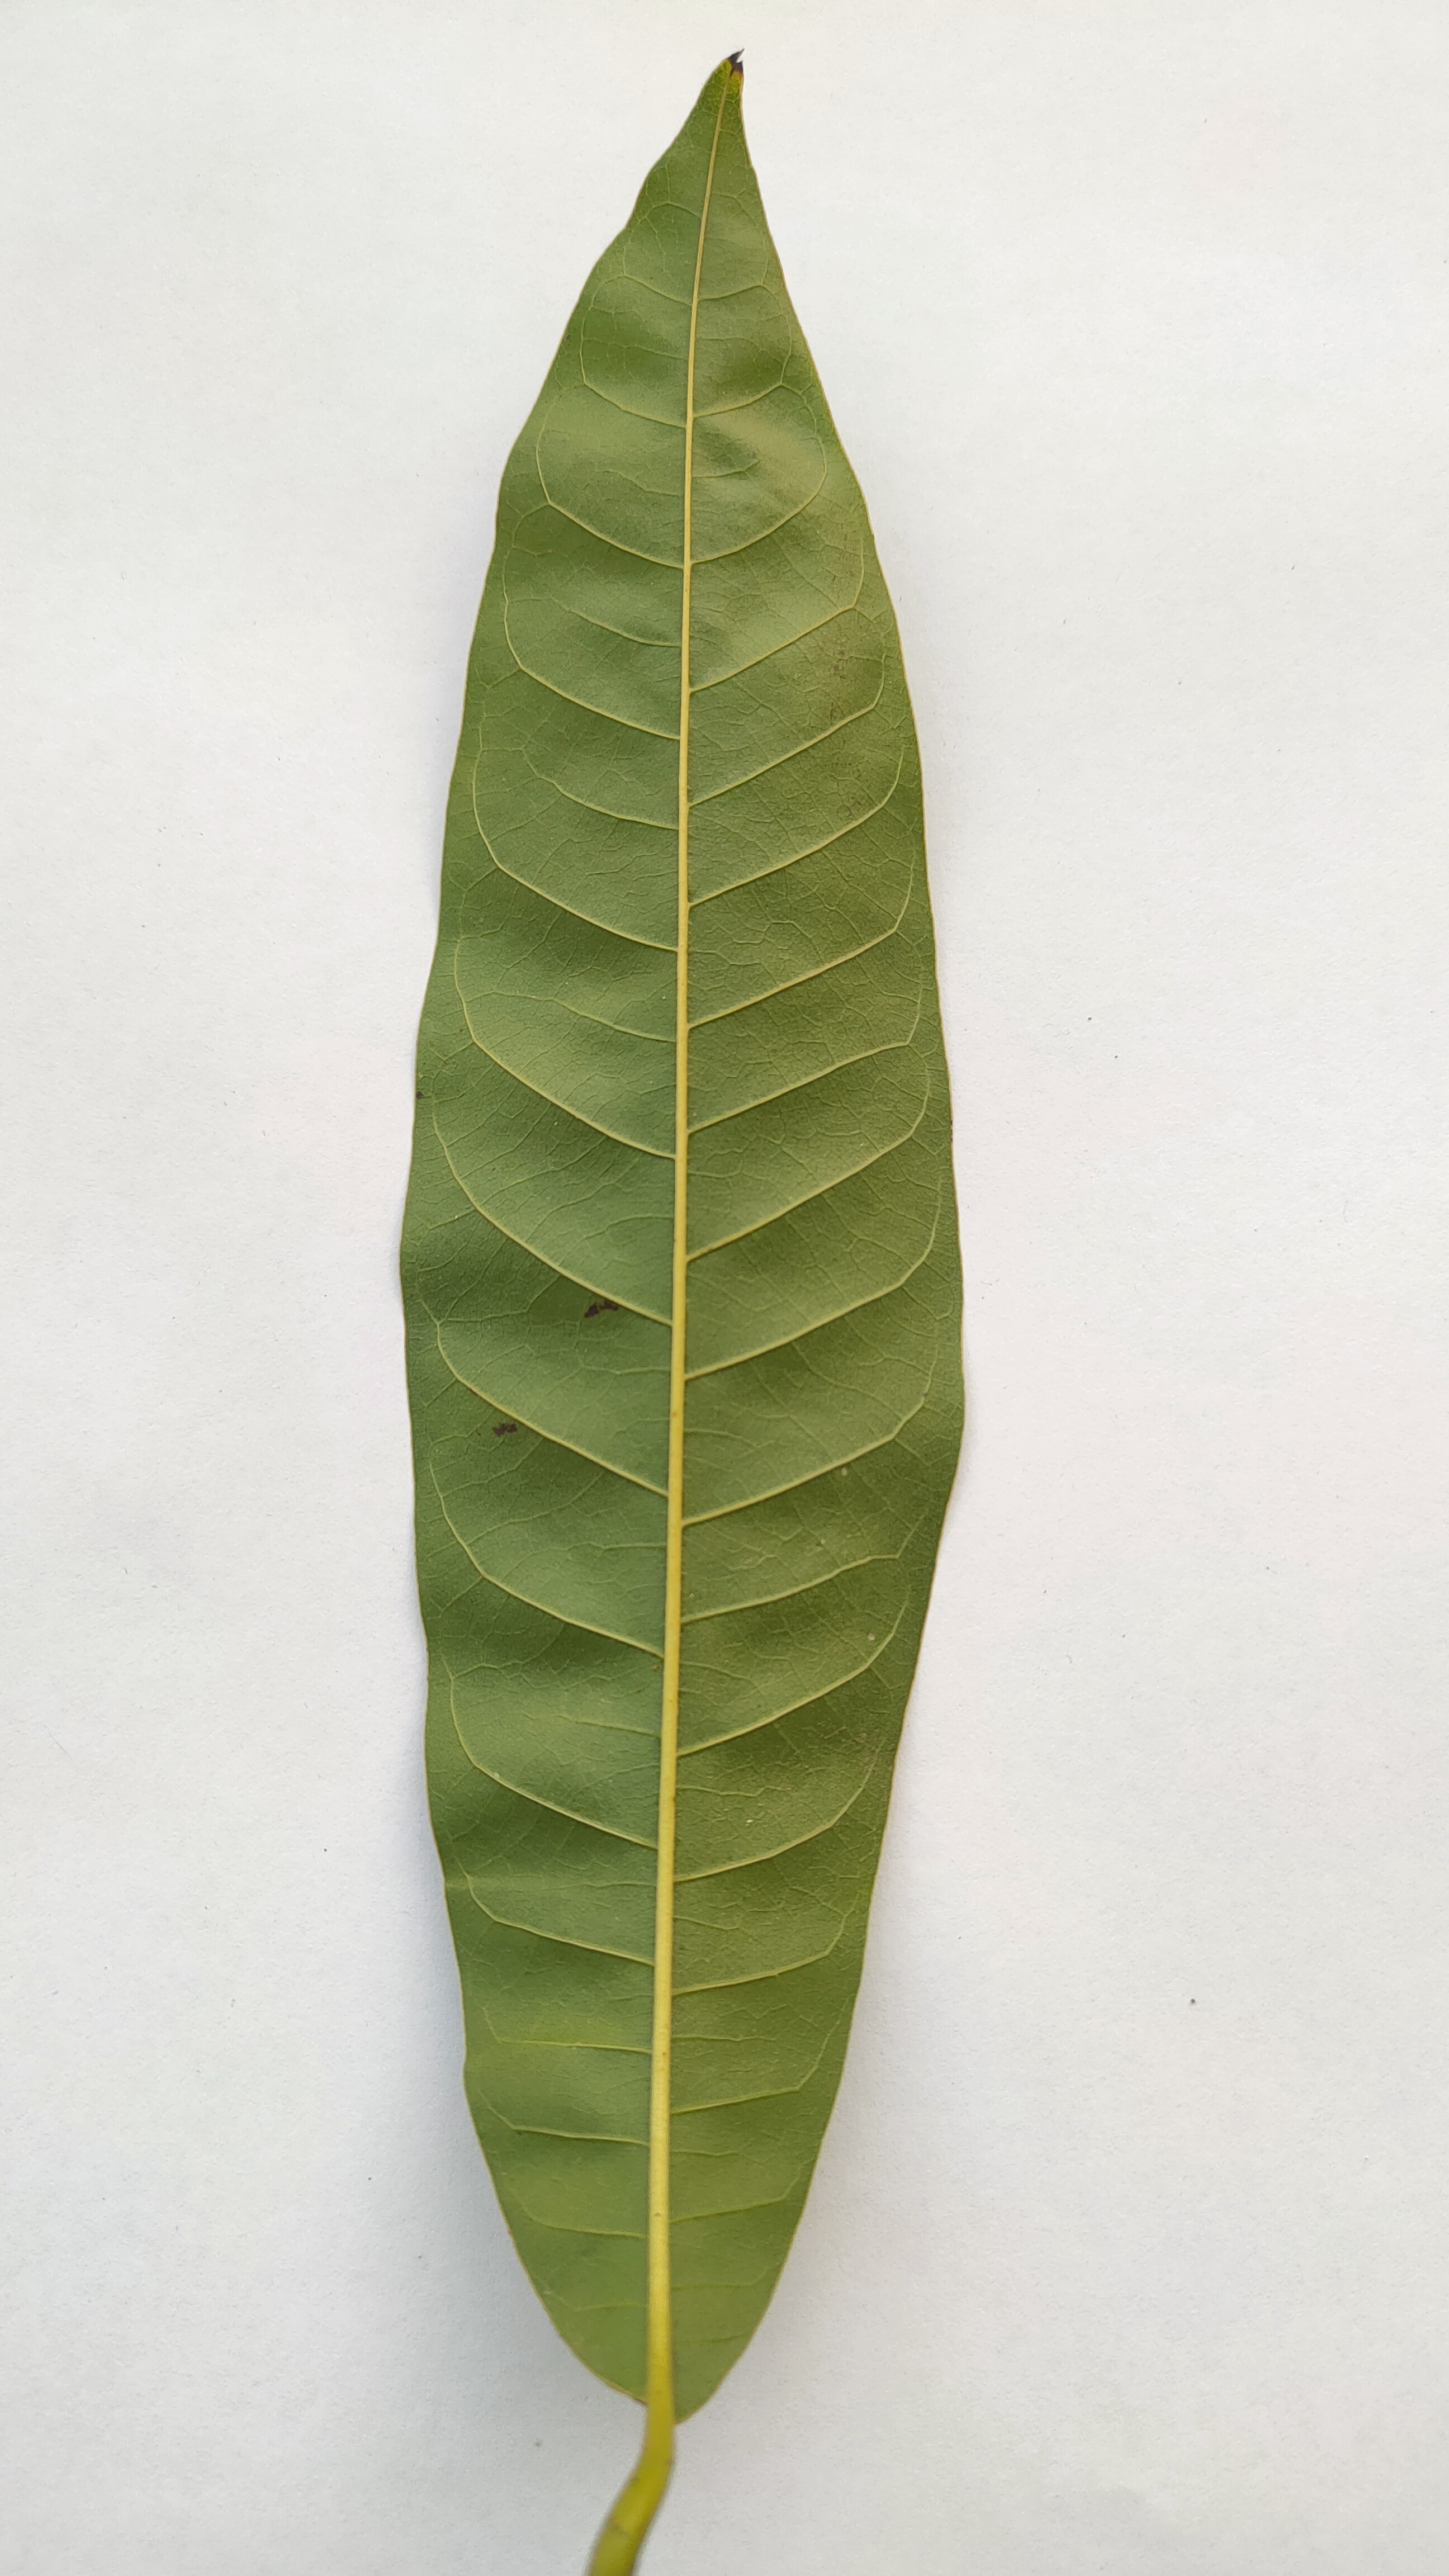
Leaf variety: Custard Apple